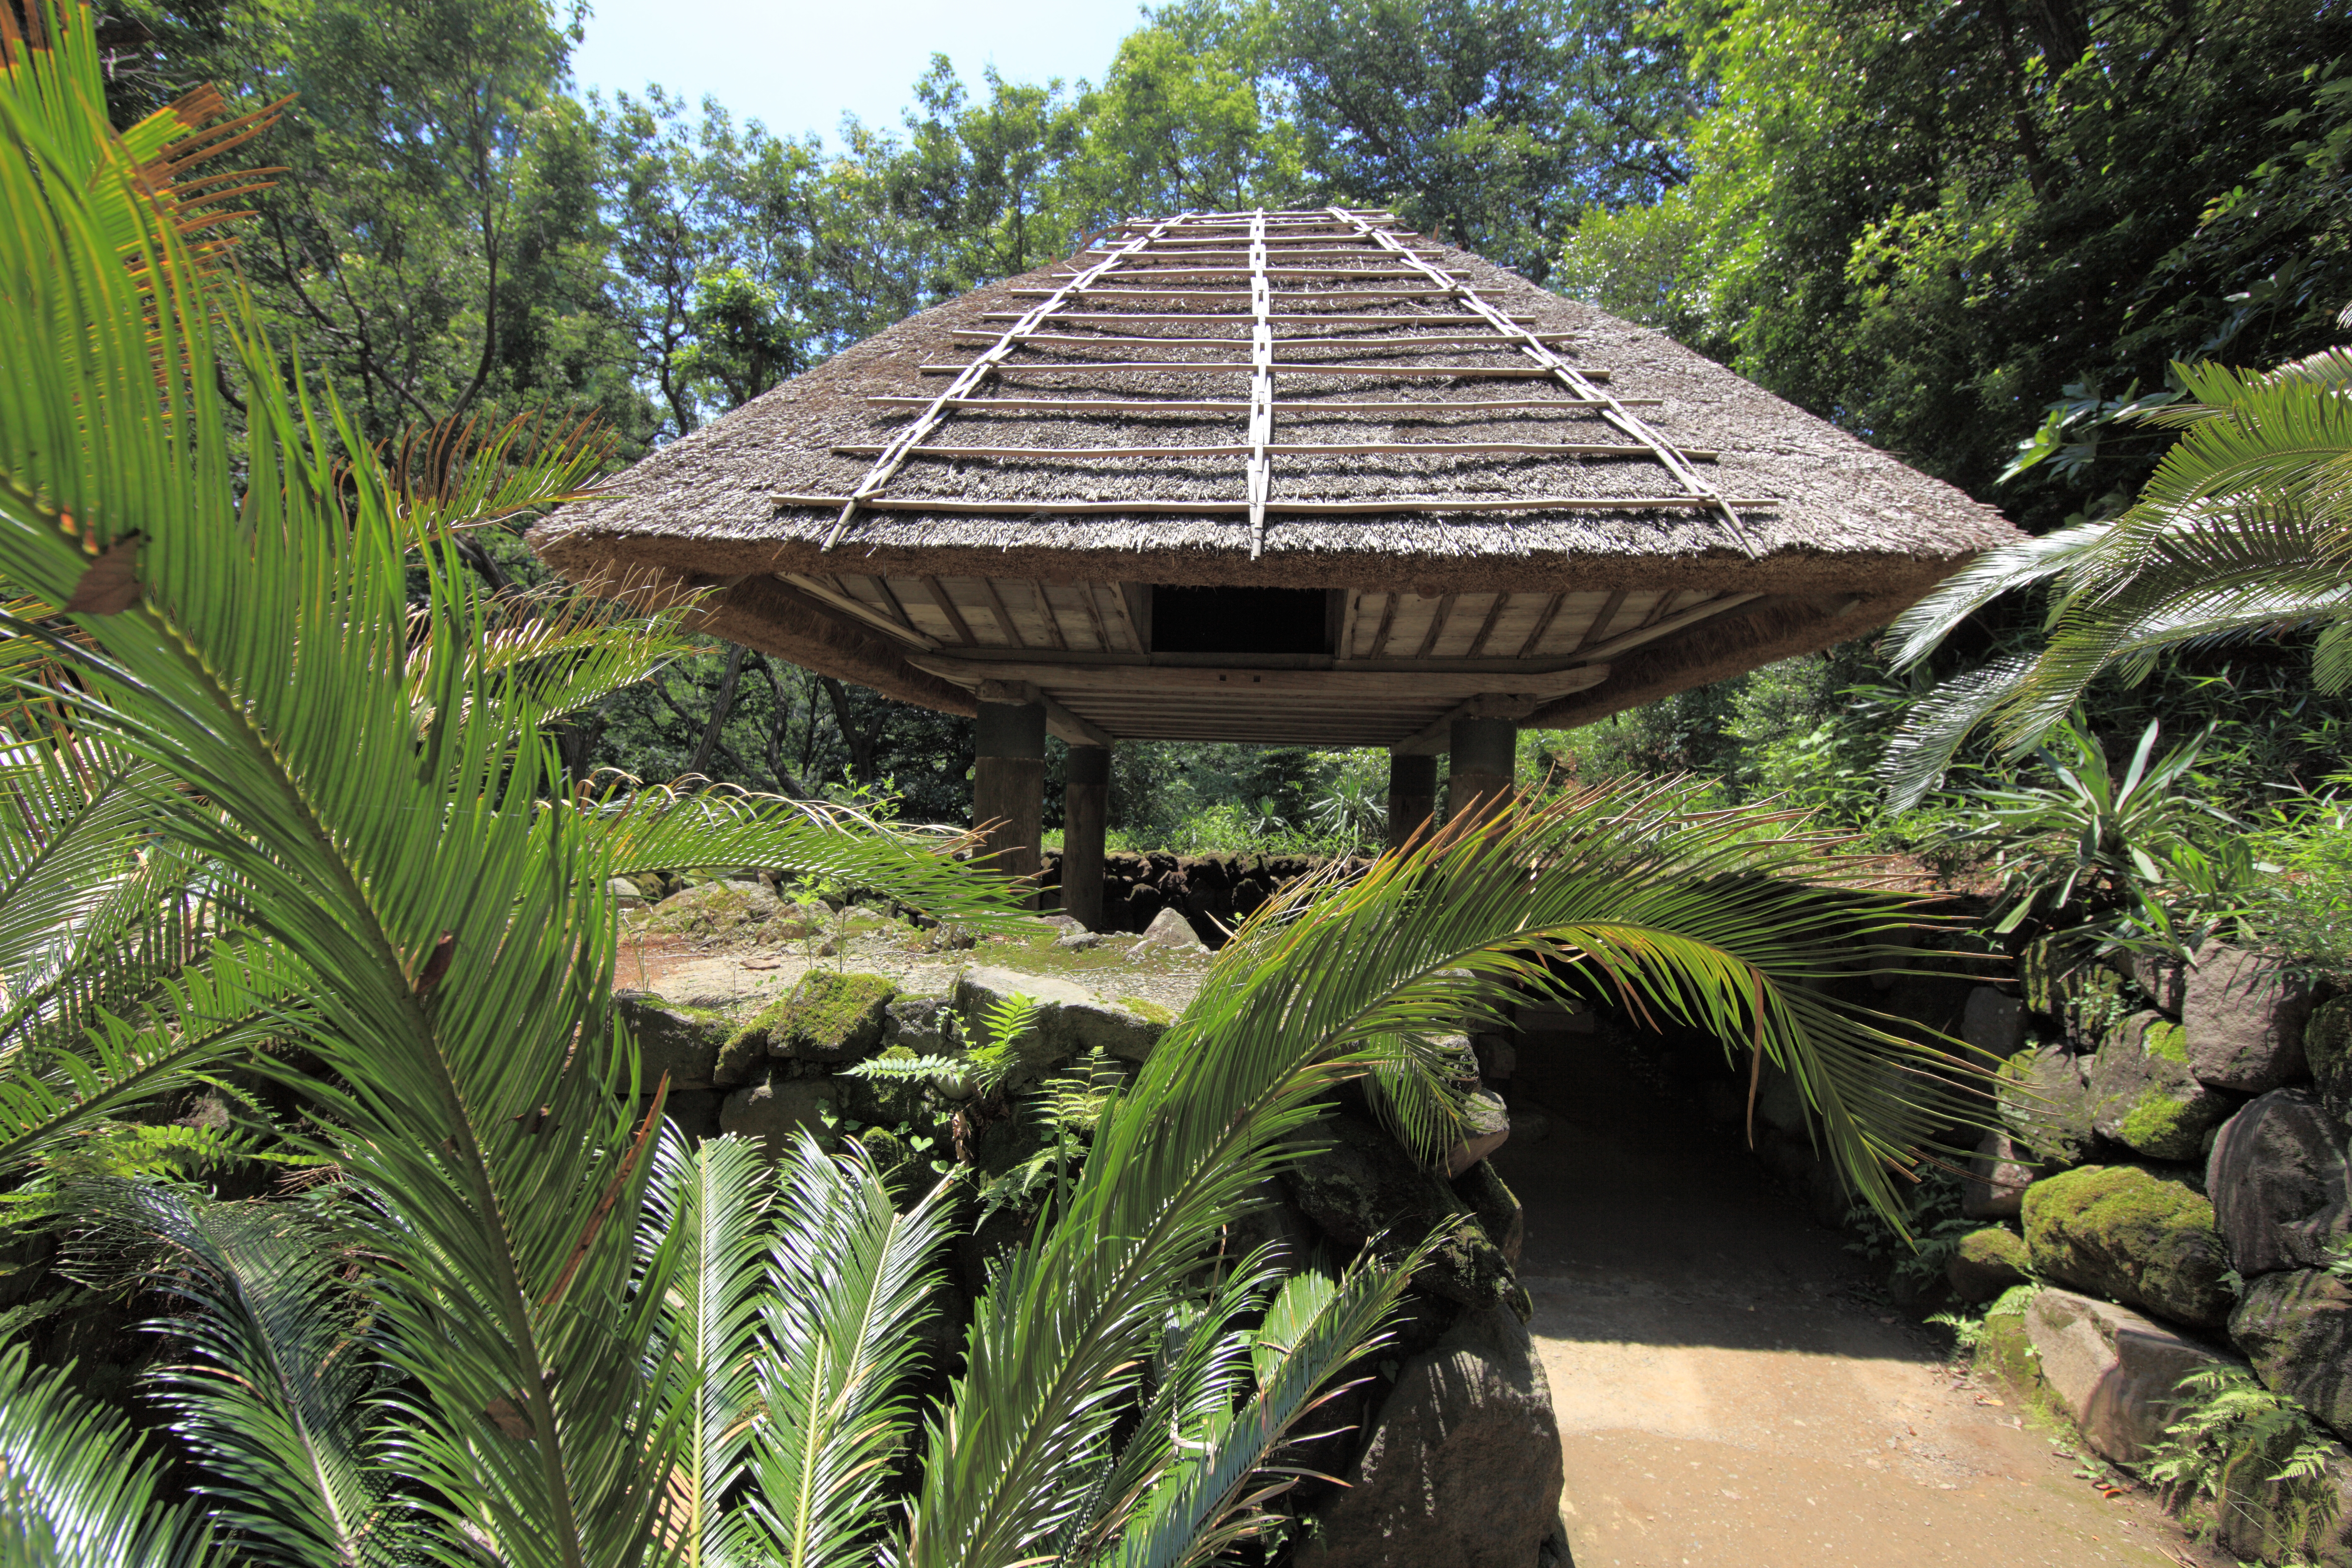
house, flower, home, hut, high, jungle, ancient, residence, botany, exterior, garden, design, japanese, resort, rainforest, 5d, style, hires, botanical garden, markii, traditional, hi, res, resolution, ryukuan, outdoor structure, arecales